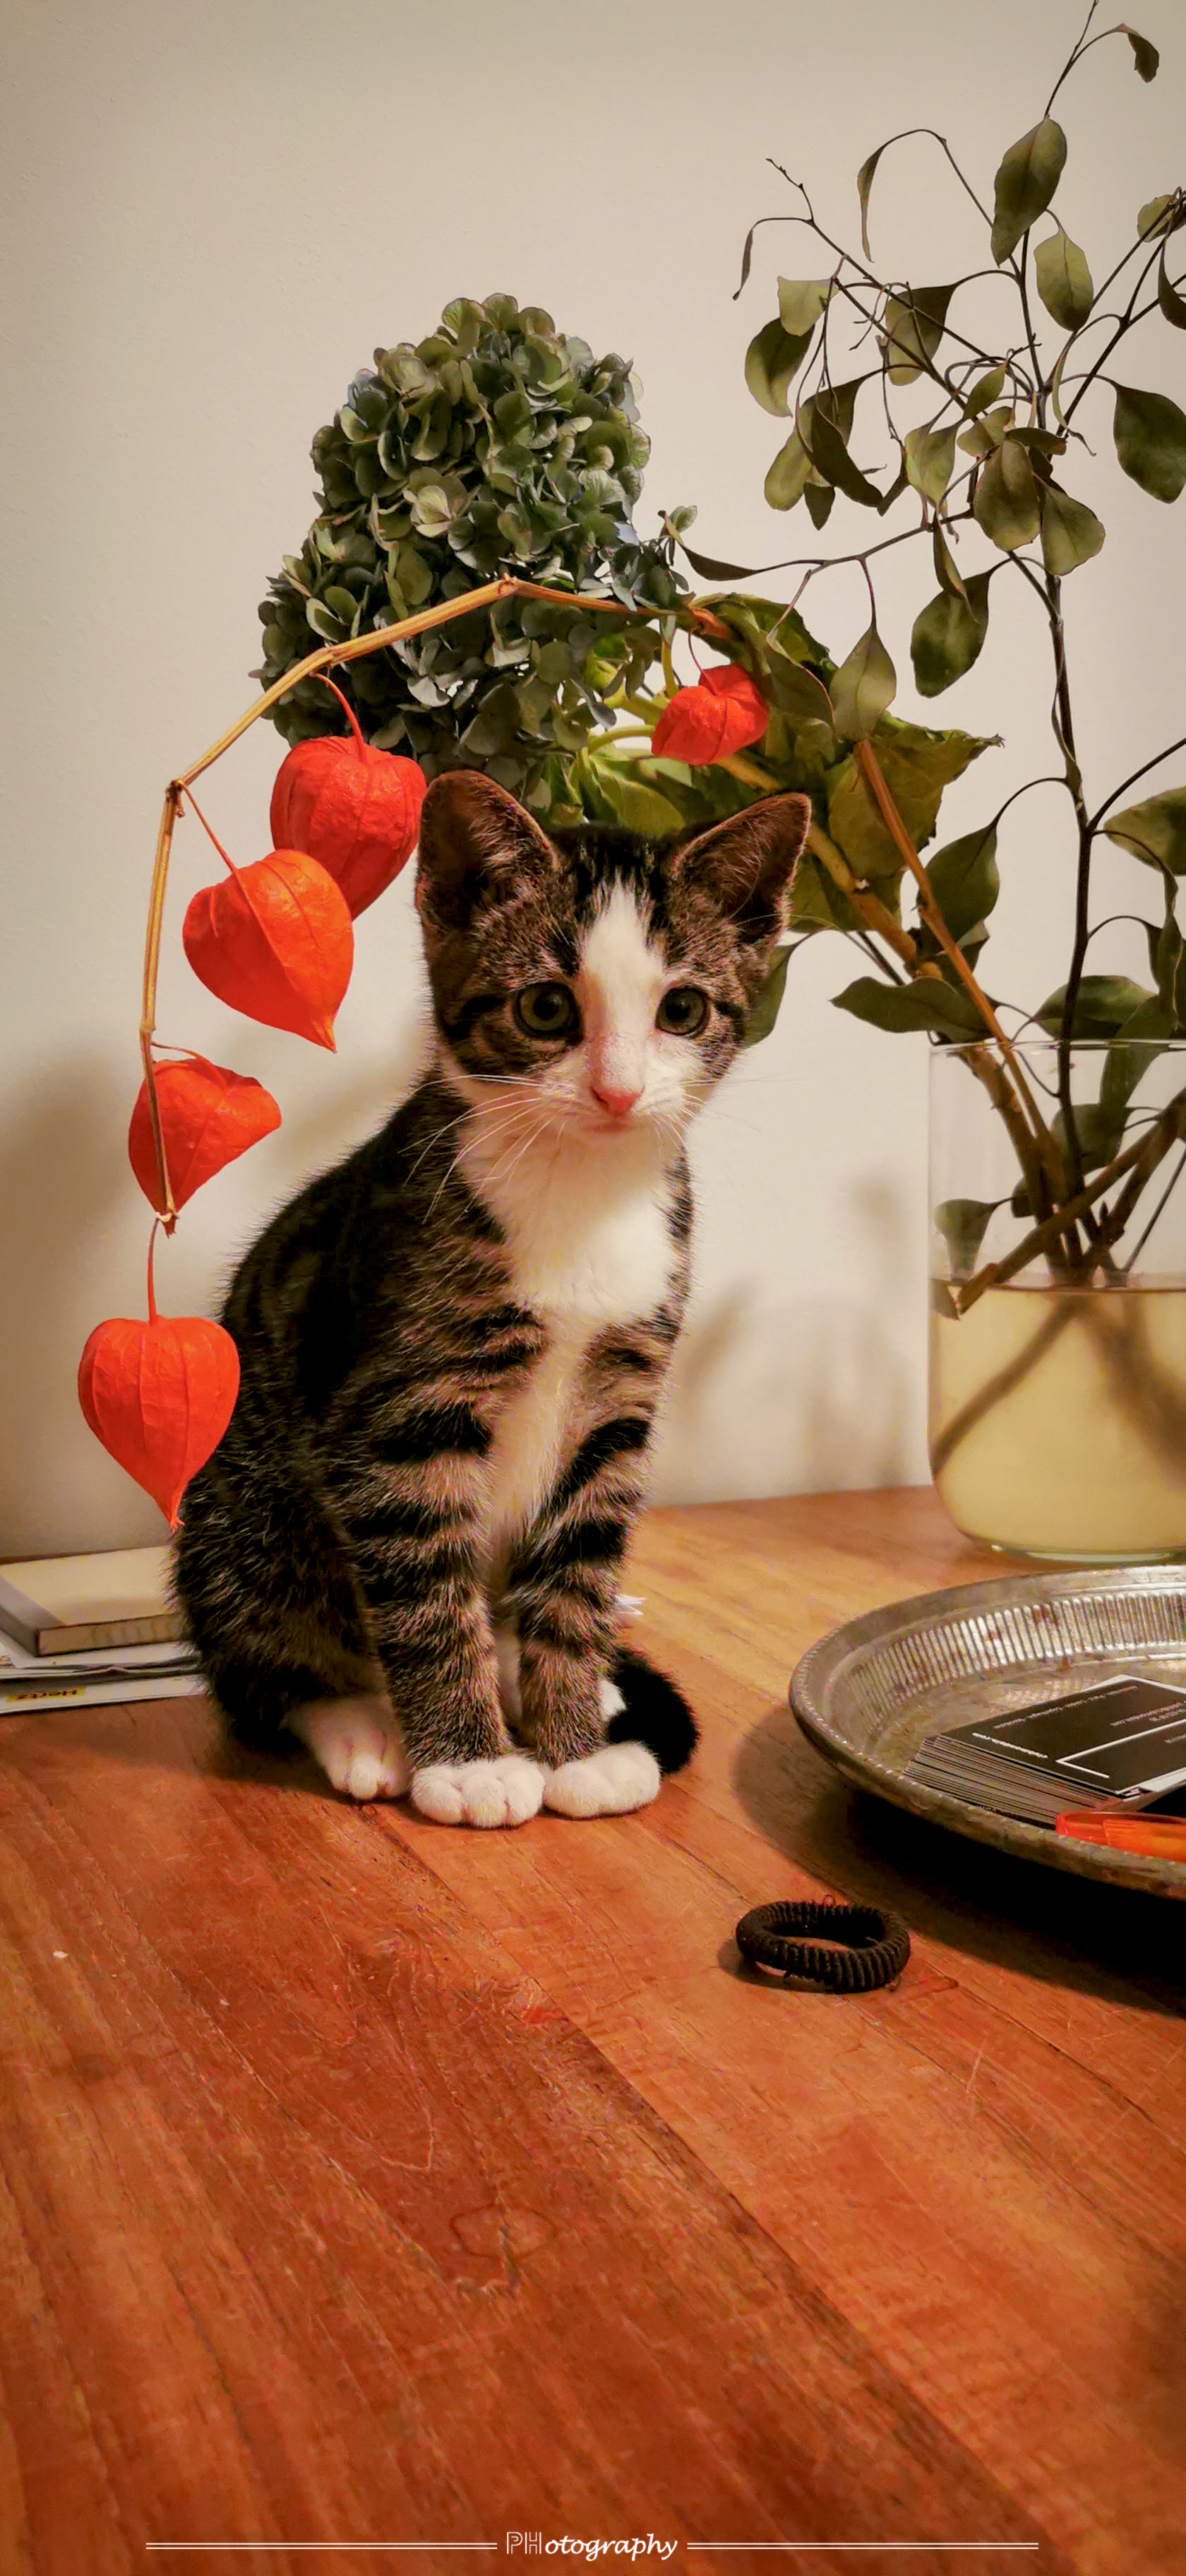
kitten, innocence, cat, plant, eye, table, carnivore, felidae, tree, small to medium sized cats, wood, window, fawn, whiskers, twig, flooring, hardwood, tail, flowerpot, houseplant, domestic short haired cat, fur, paw, wood flooring, laminate flooring, foot, room, sitting, living room, flower